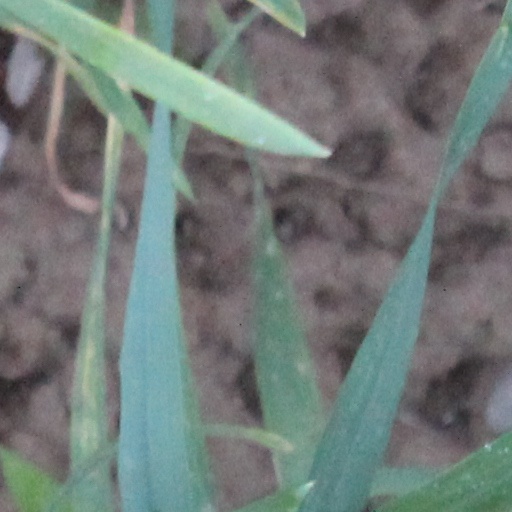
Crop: wheat